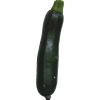
Label: dark_zucchini